Lists of long-distance trails in the Republic of Ireland

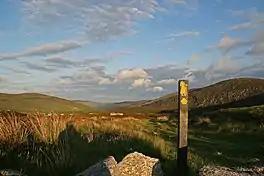
Saint Kevin's Way, Wicklow Gap

In 2013, Pilgrim Paths of Ireland (PPI) was set up as a non-denominational representative body for Ireland's medieval pilgrim paths, and represents 12 community groups supporting specific paths. PPI holds and annual "National Pilgrimage Paths Week" during Easter, and issues a "National Pilgrimage Passport" to finishers of the 5 main trails: Cnoc na dTobar, Cosán na Naomh, St. Finbarr's Pilgrim Path, Saint Kevin's Way, and Tochar Phádraig.